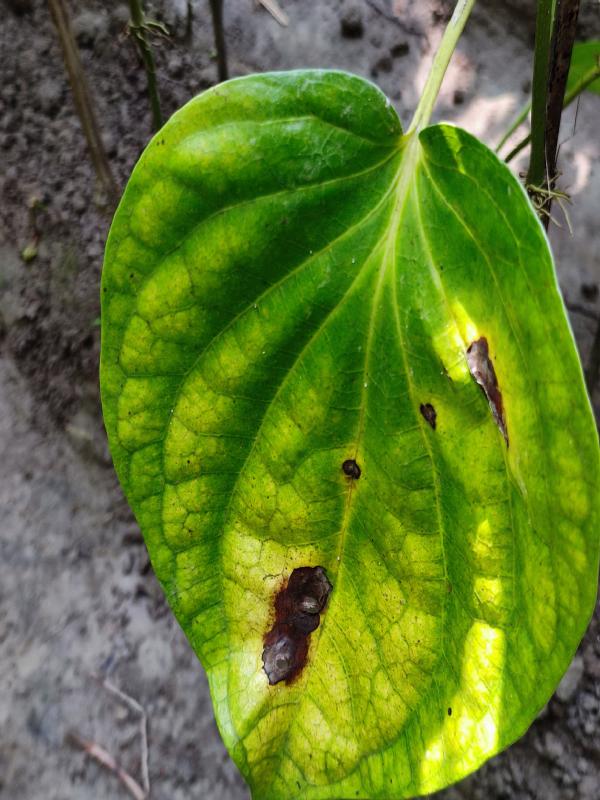
Label: Bacterial_Leaf_Disease